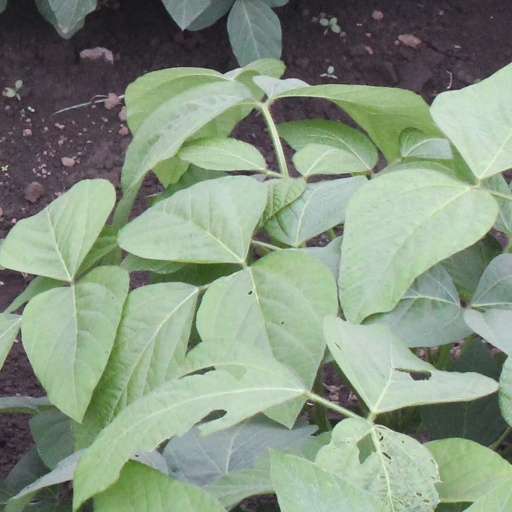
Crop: soybean